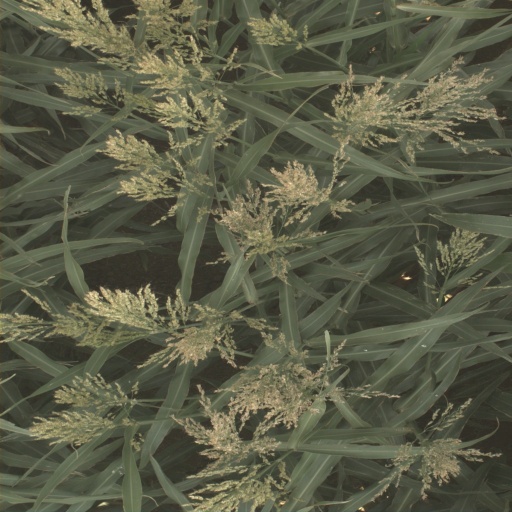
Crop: sorghum